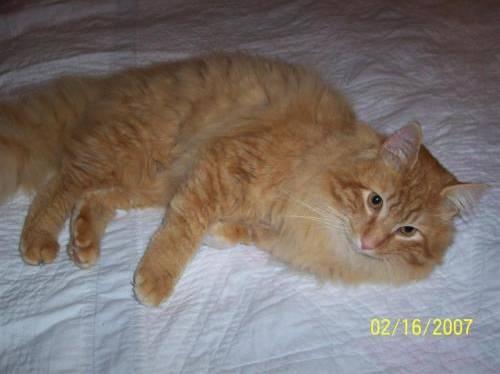
cat